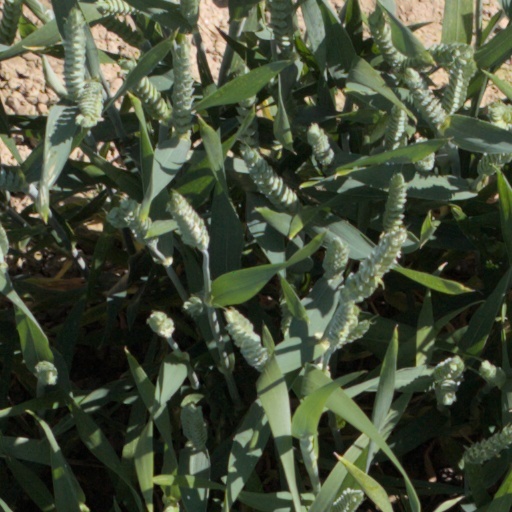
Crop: wheat